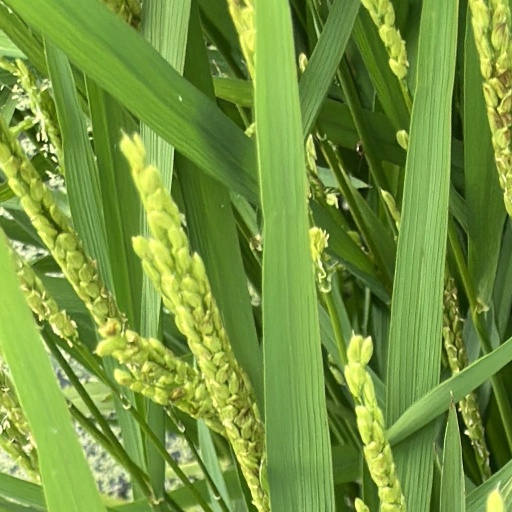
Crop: rice